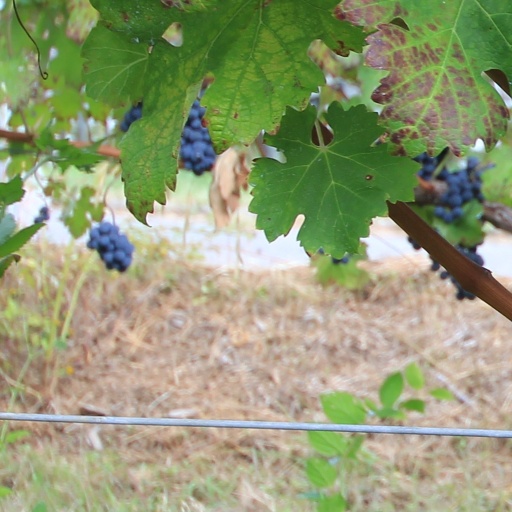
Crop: grape